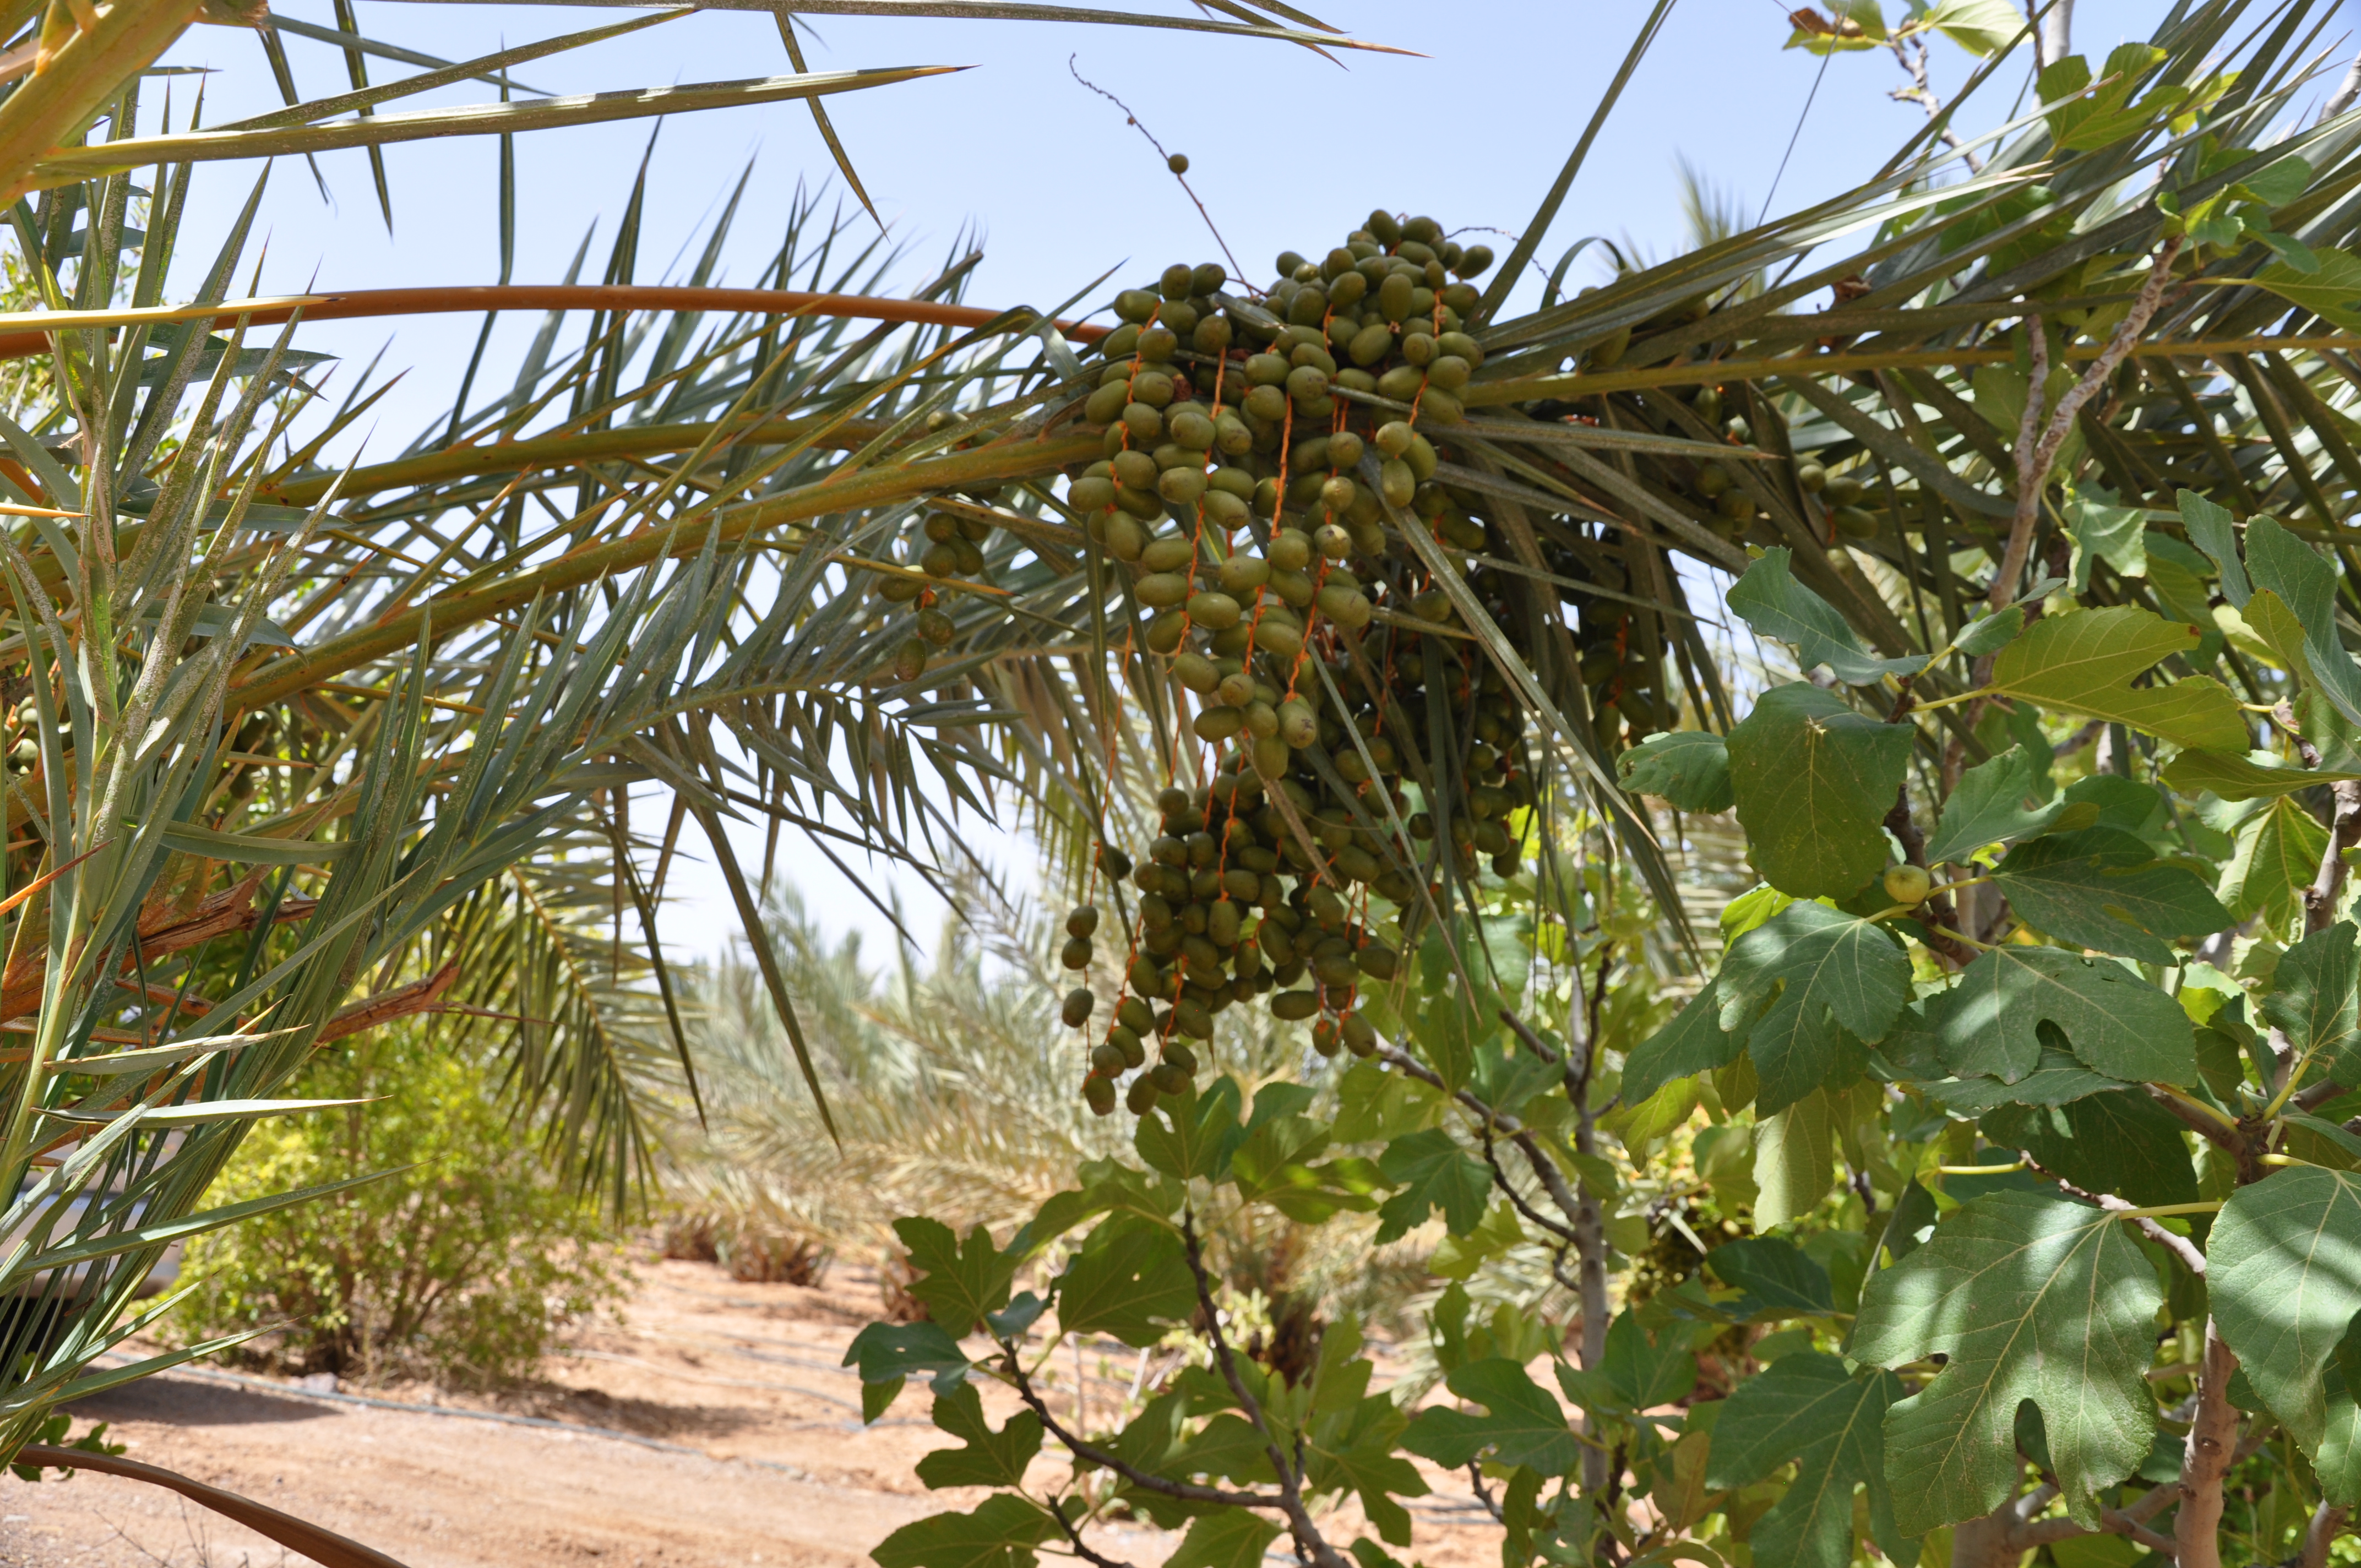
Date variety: Boufagous